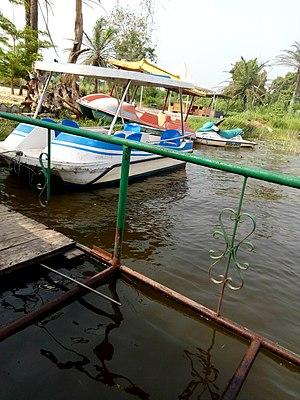
embarcadère du lac toho au Bénin
Le lac Toho est un lac du sud-ouest du Bénin, situé à proximité des localités de Houin, Kpinnou et Kpénou. Il a la forme d'un croissant orienté sud-nord. Il s'étend sur une superficie de 9,6 km² à l'étiage et de 15 km² en période de crue.